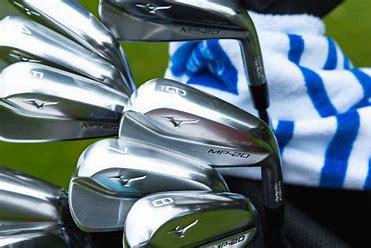
Brand: Mizuno
Model: 100